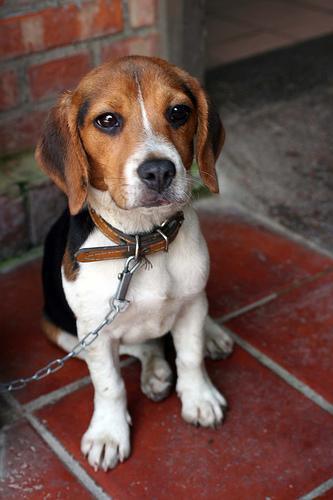
beagle